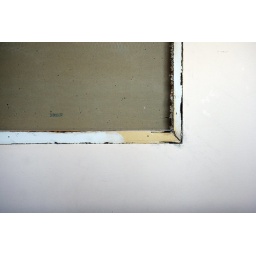
The gaping hole left in the wall of our spare bedroom after removing the original built-in shelving unit.